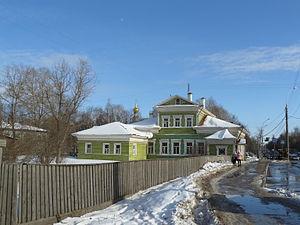
La Maison Zassetski ou Maison des Zassetski est une maison particulière en bois à un seul étage, avec mezzanine et portique d'entrée, située dans la ville de Vologda en Russie. C'est un édifice protégé au niveau fédéral comme héritage architectural russe. Elle est construite en 1790 et modifiée considérablement à la fin du XIXᵉ siècle. C'est la plus ancienne des maisons de la liste des maisons de l'architecture en bois de Vologda.